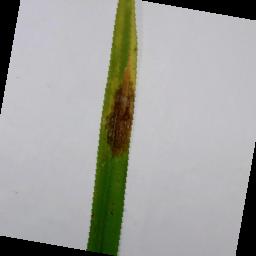
Label: Rice___Brown_Spot